Schmidt (lunar crater)

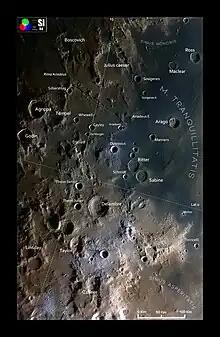
The crater area in a Selenochromatic format Image (Si)

Schmidt is a small lunar impact crater that is located near the southwest edge of Mare Tranquillitatis, to the southwest of the Ritter–Sabine crater pair. It was named after German astronomer Johann Friedrich Julius Schmidt, German optician Bernhard Schmidt and Soviet astronomer Otto Schmidt. This formation is circular and bowl-shaped, with little appearance of wear due to subsequent impacts. The interior has a higher albedo than the surrounding terrain, giving it a light appearance. The exterior consists of hummocky terrain with many boulders, ranging up to 100 m or more in diameter.